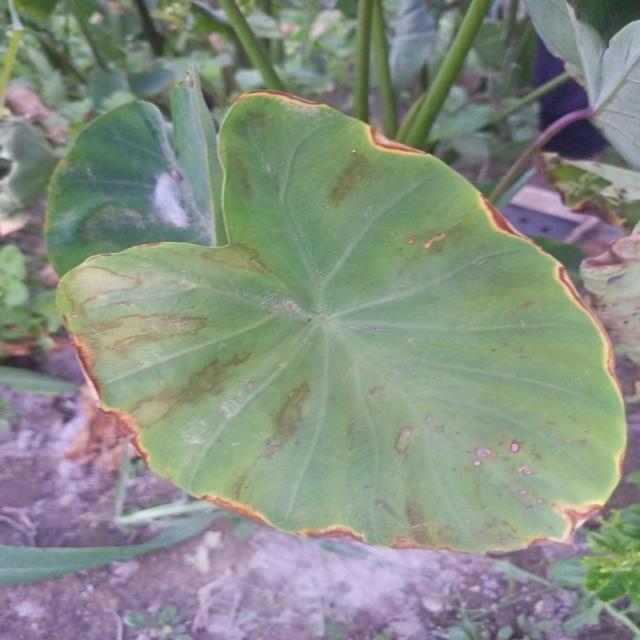
Label: Mid_Blight